Sligh Furniture Company Building

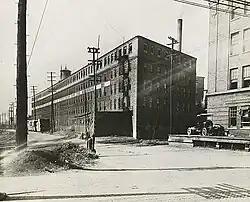
Sligh Factory

The Sligh Furniture Company Building, also known as the Nash-Kelvinator Corporation Plant No. 15, is a former factory located at 211 Logan Street SW in Grand Rapids, Michigan. It was listed on the National Register of Historic Places in 2023.